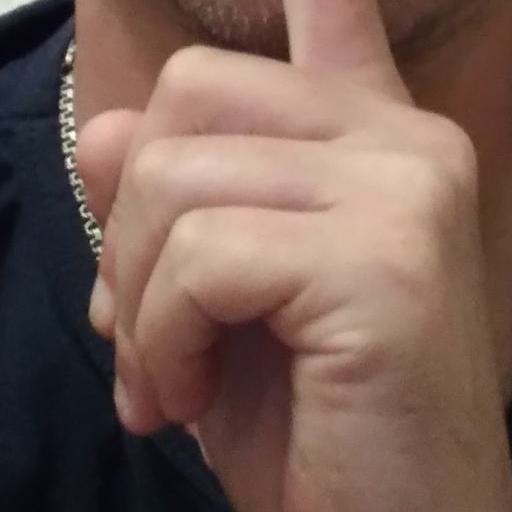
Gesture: mute